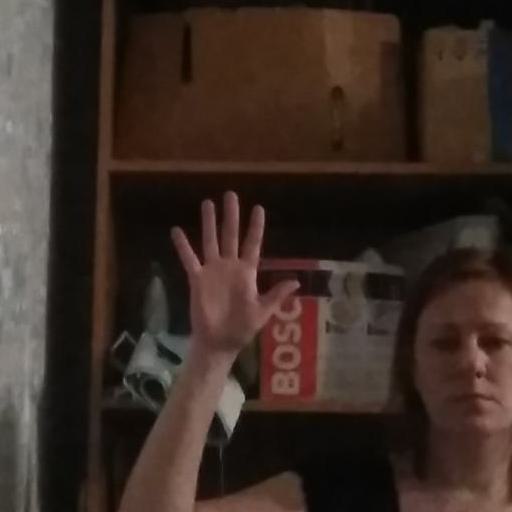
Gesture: palm